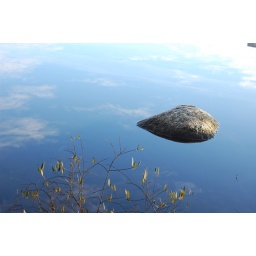
The reflections in the water of this piece of rock intrigued me.